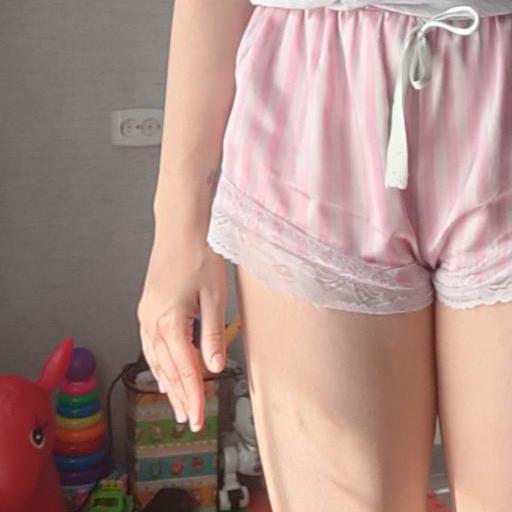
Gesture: no_gesture